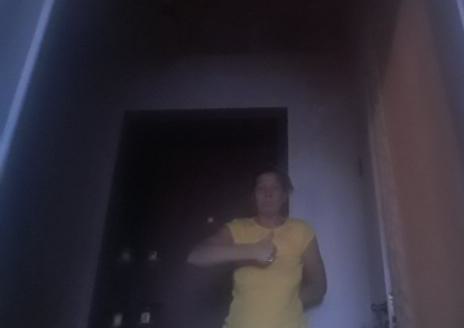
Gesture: like